Eva Mannerheim-Sparre

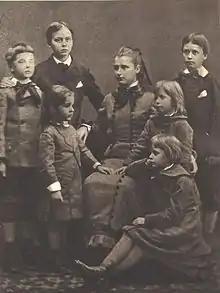
The Mannerheim siblings, 1880; Eva seen seated (front-right)

Eva Mannerheim was born to the comital branch of the noble Mannerheim family, as the fifth child (of seven) of Count Carl Robert Mannerheim and Hedvig Charlotta Hélène Mannerheim von Julin, at the family's Louhisaari manor.